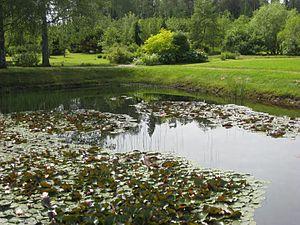
La paroisse de Kalsnava est une unité administrative de la commune de Madona en Lettonie. Son territoire s'étend entre les cours d'eau l'Aiviekste et la Veseta. Son centre administratif est le village Jaunkalsnava. Parmi ses autres localités on peut citer Veckalsnava, Aiviekste, Jāņukalns.
L'arboretum de Kalsnava est un parc botanique et floral public letton de 143,96 hectares, situé à Kalsnava, dans la commune de Madona, en Vidzeme.